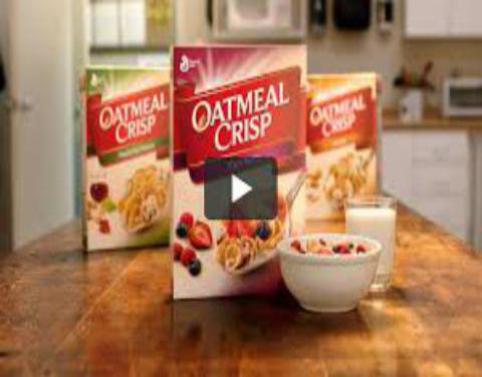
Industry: Food